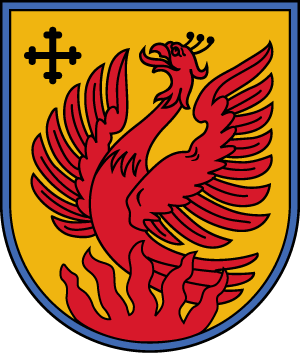
Dagda est un novads de Lettonie, situé dans la région de Latgale. En 2009, sa population est de 9 559 habitants.